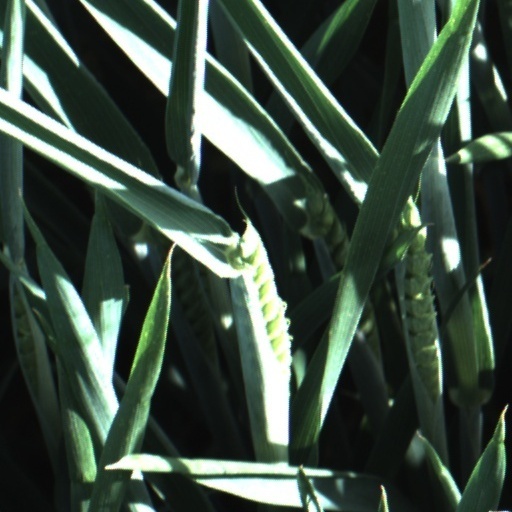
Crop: wheat